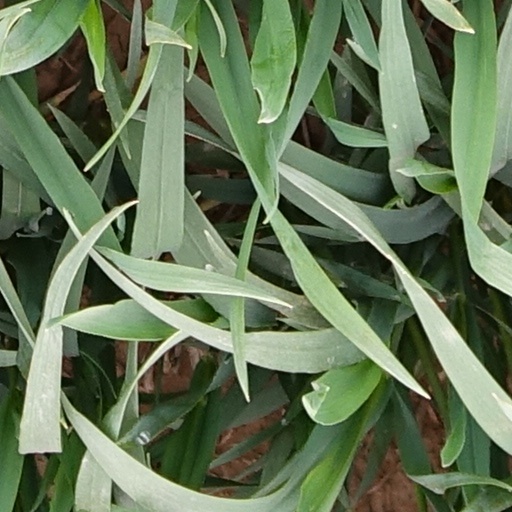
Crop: wheat